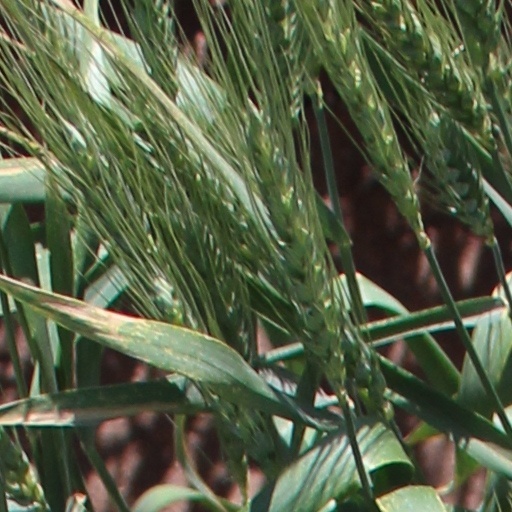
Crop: wheat